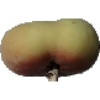
Label: Peach Flat 1